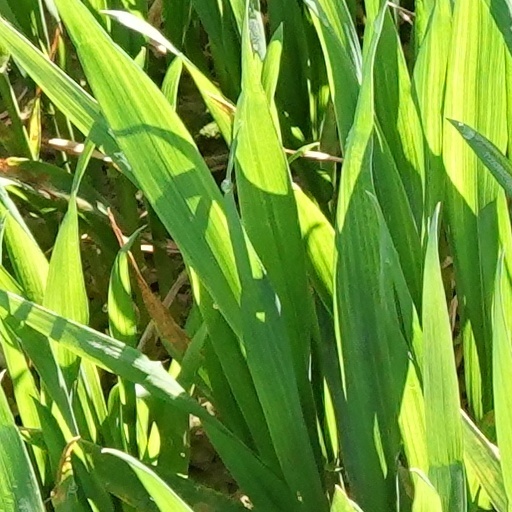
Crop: wheat